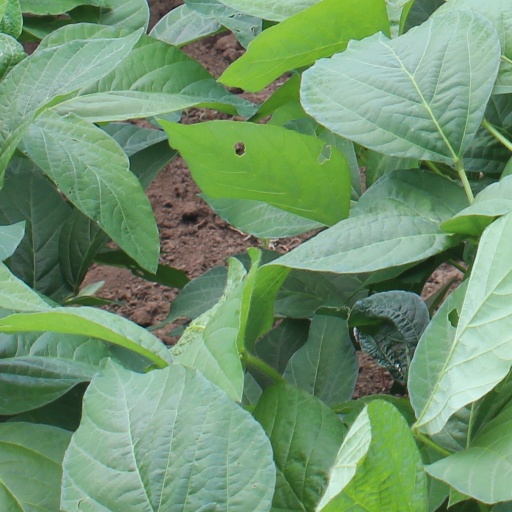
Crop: soybean